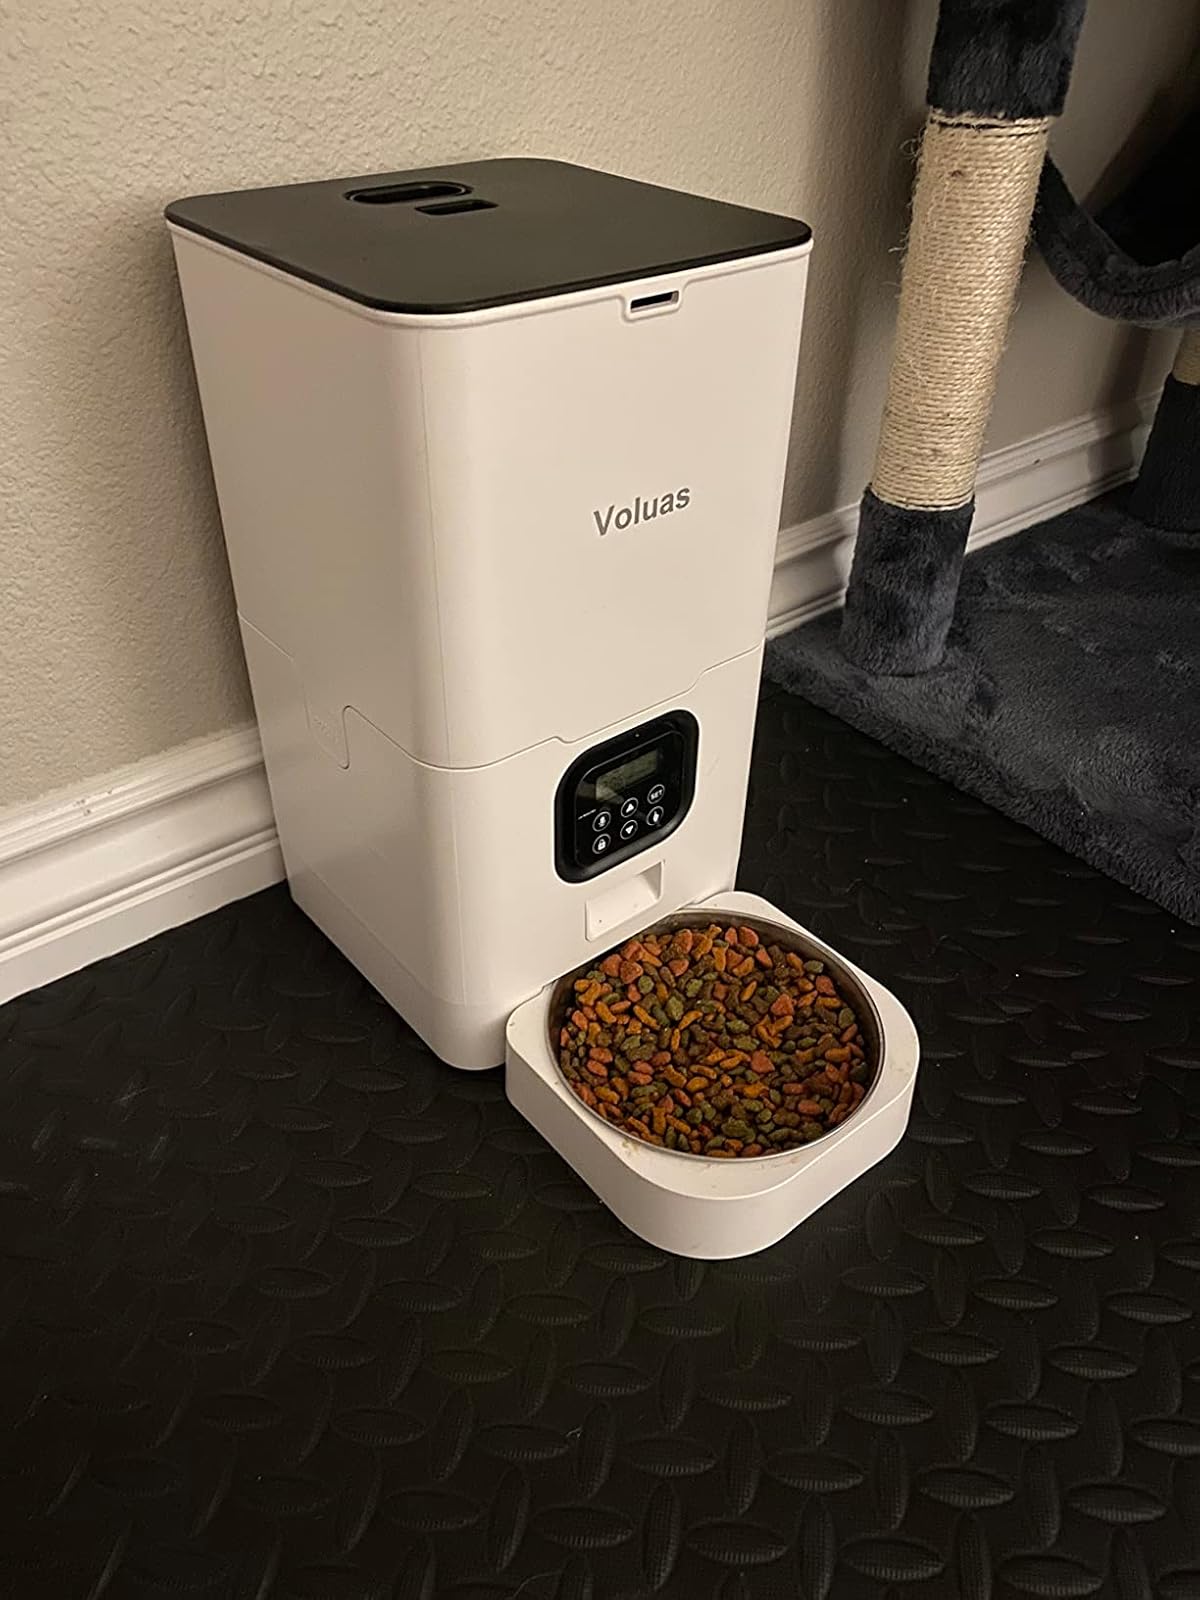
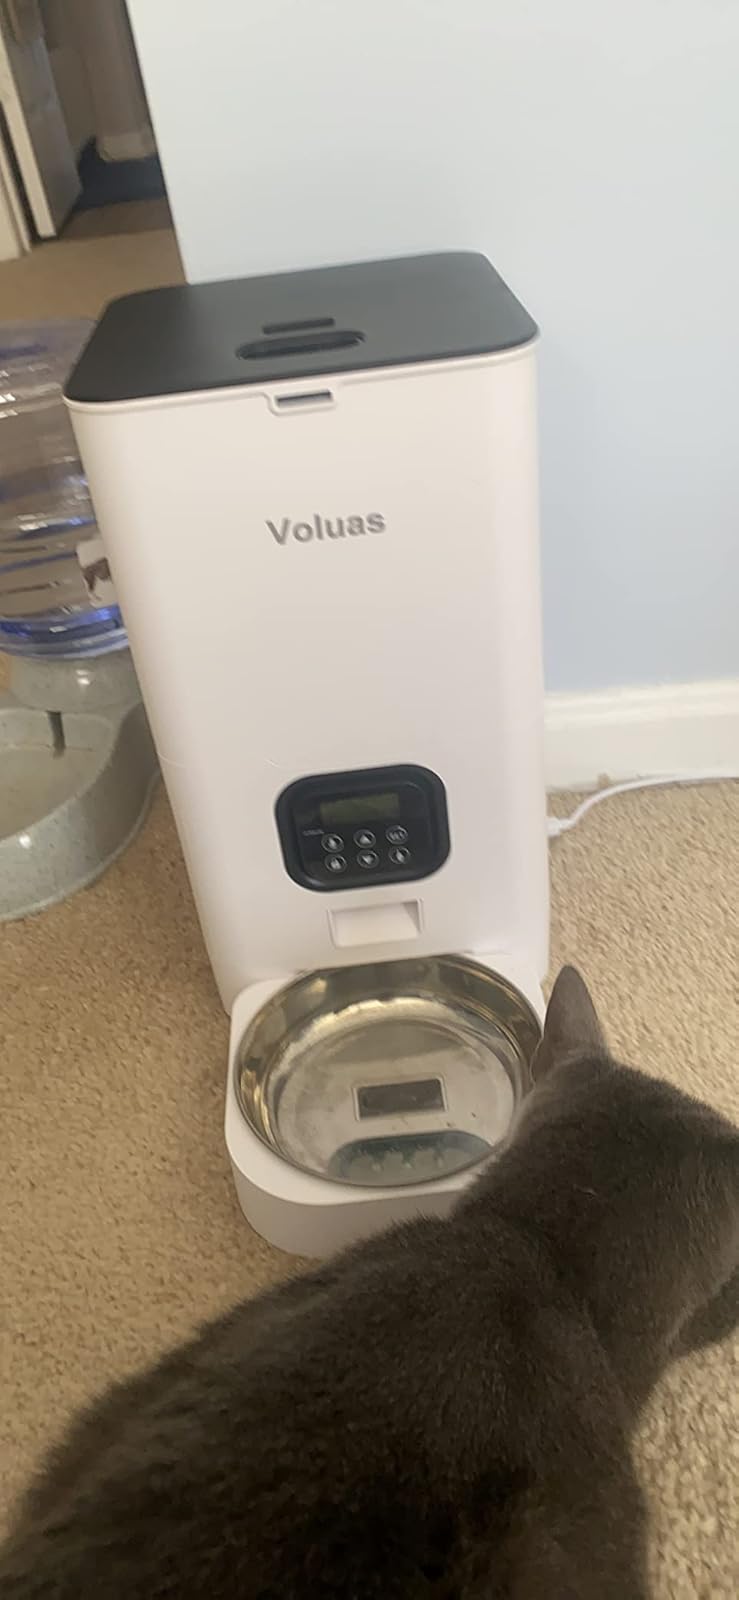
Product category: items_feeder
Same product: yes